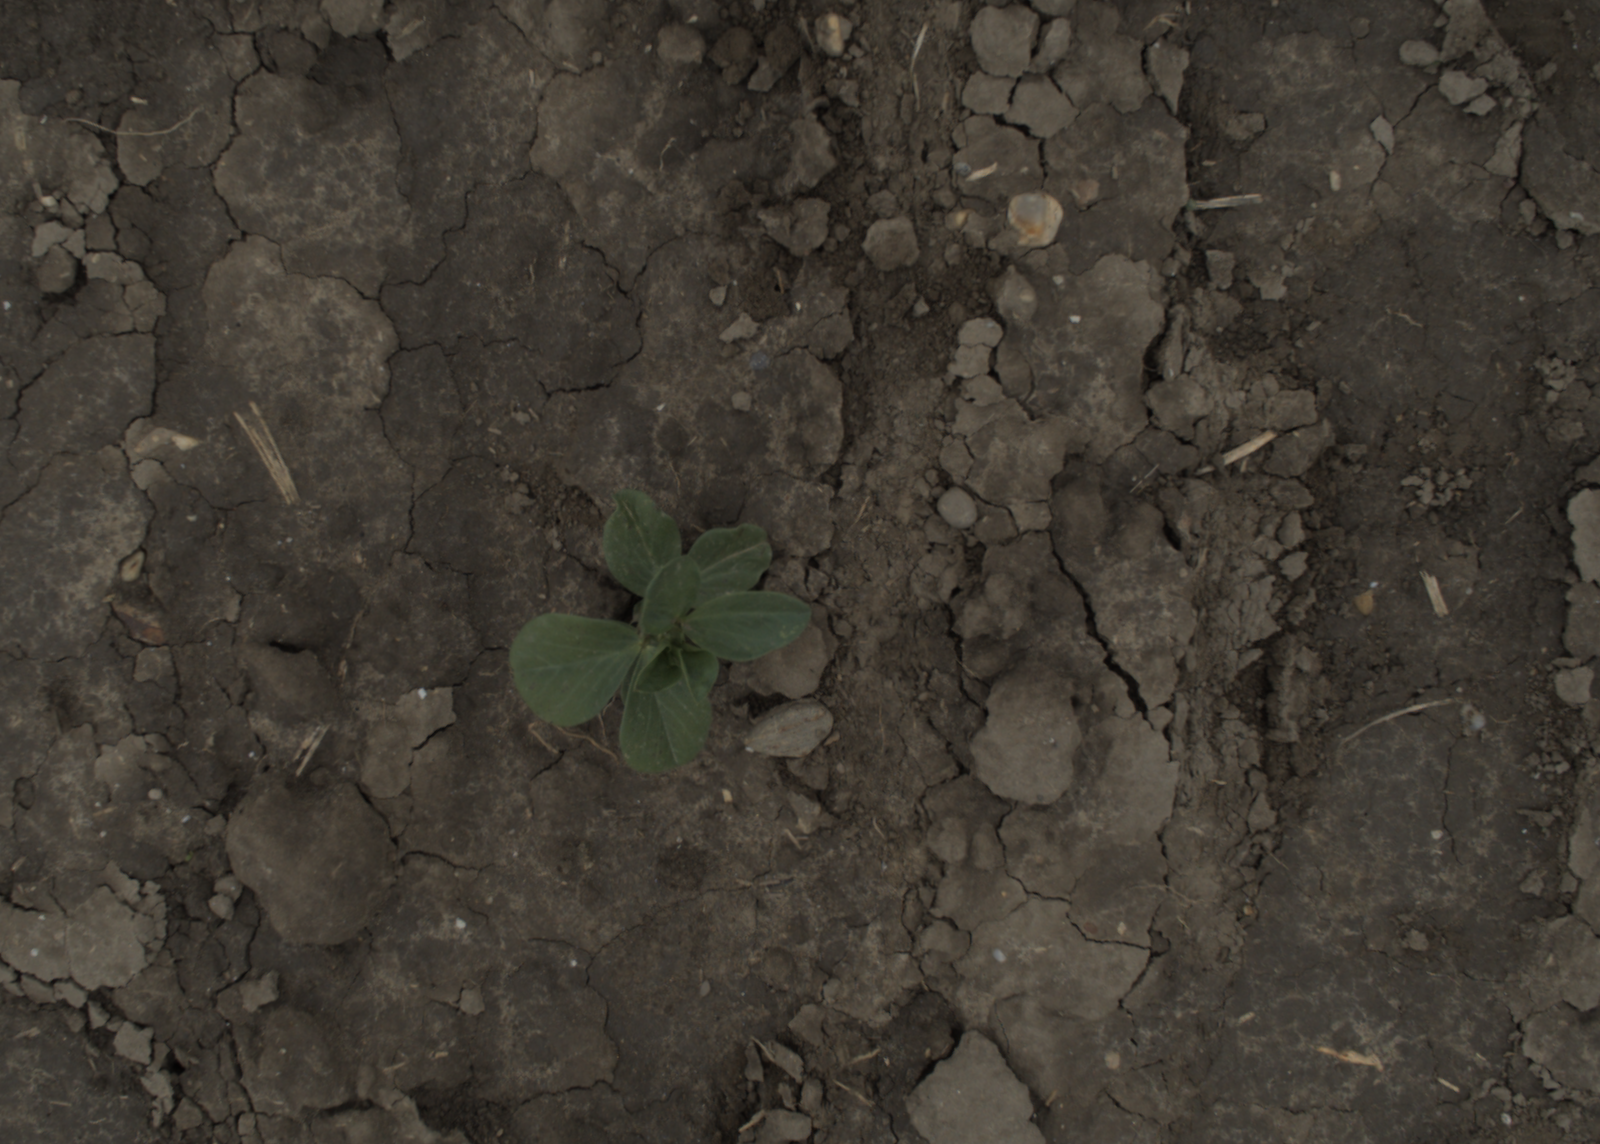
Capture date: 29.09.2021 13:52:13
Weather: cloudy
Wind: medium
Seeding date: 02.09.2021
Plant canopy height (mm): 954